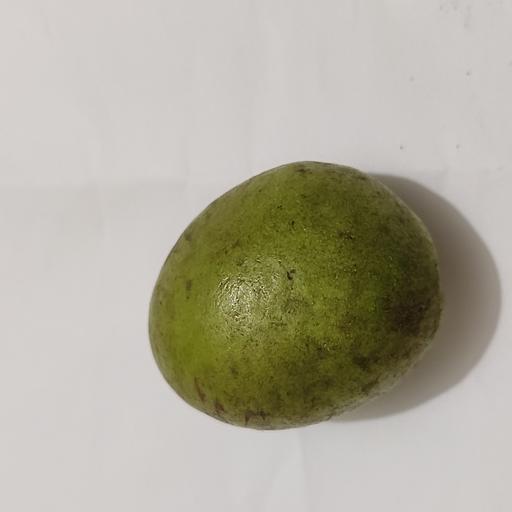
Crop type: Olive